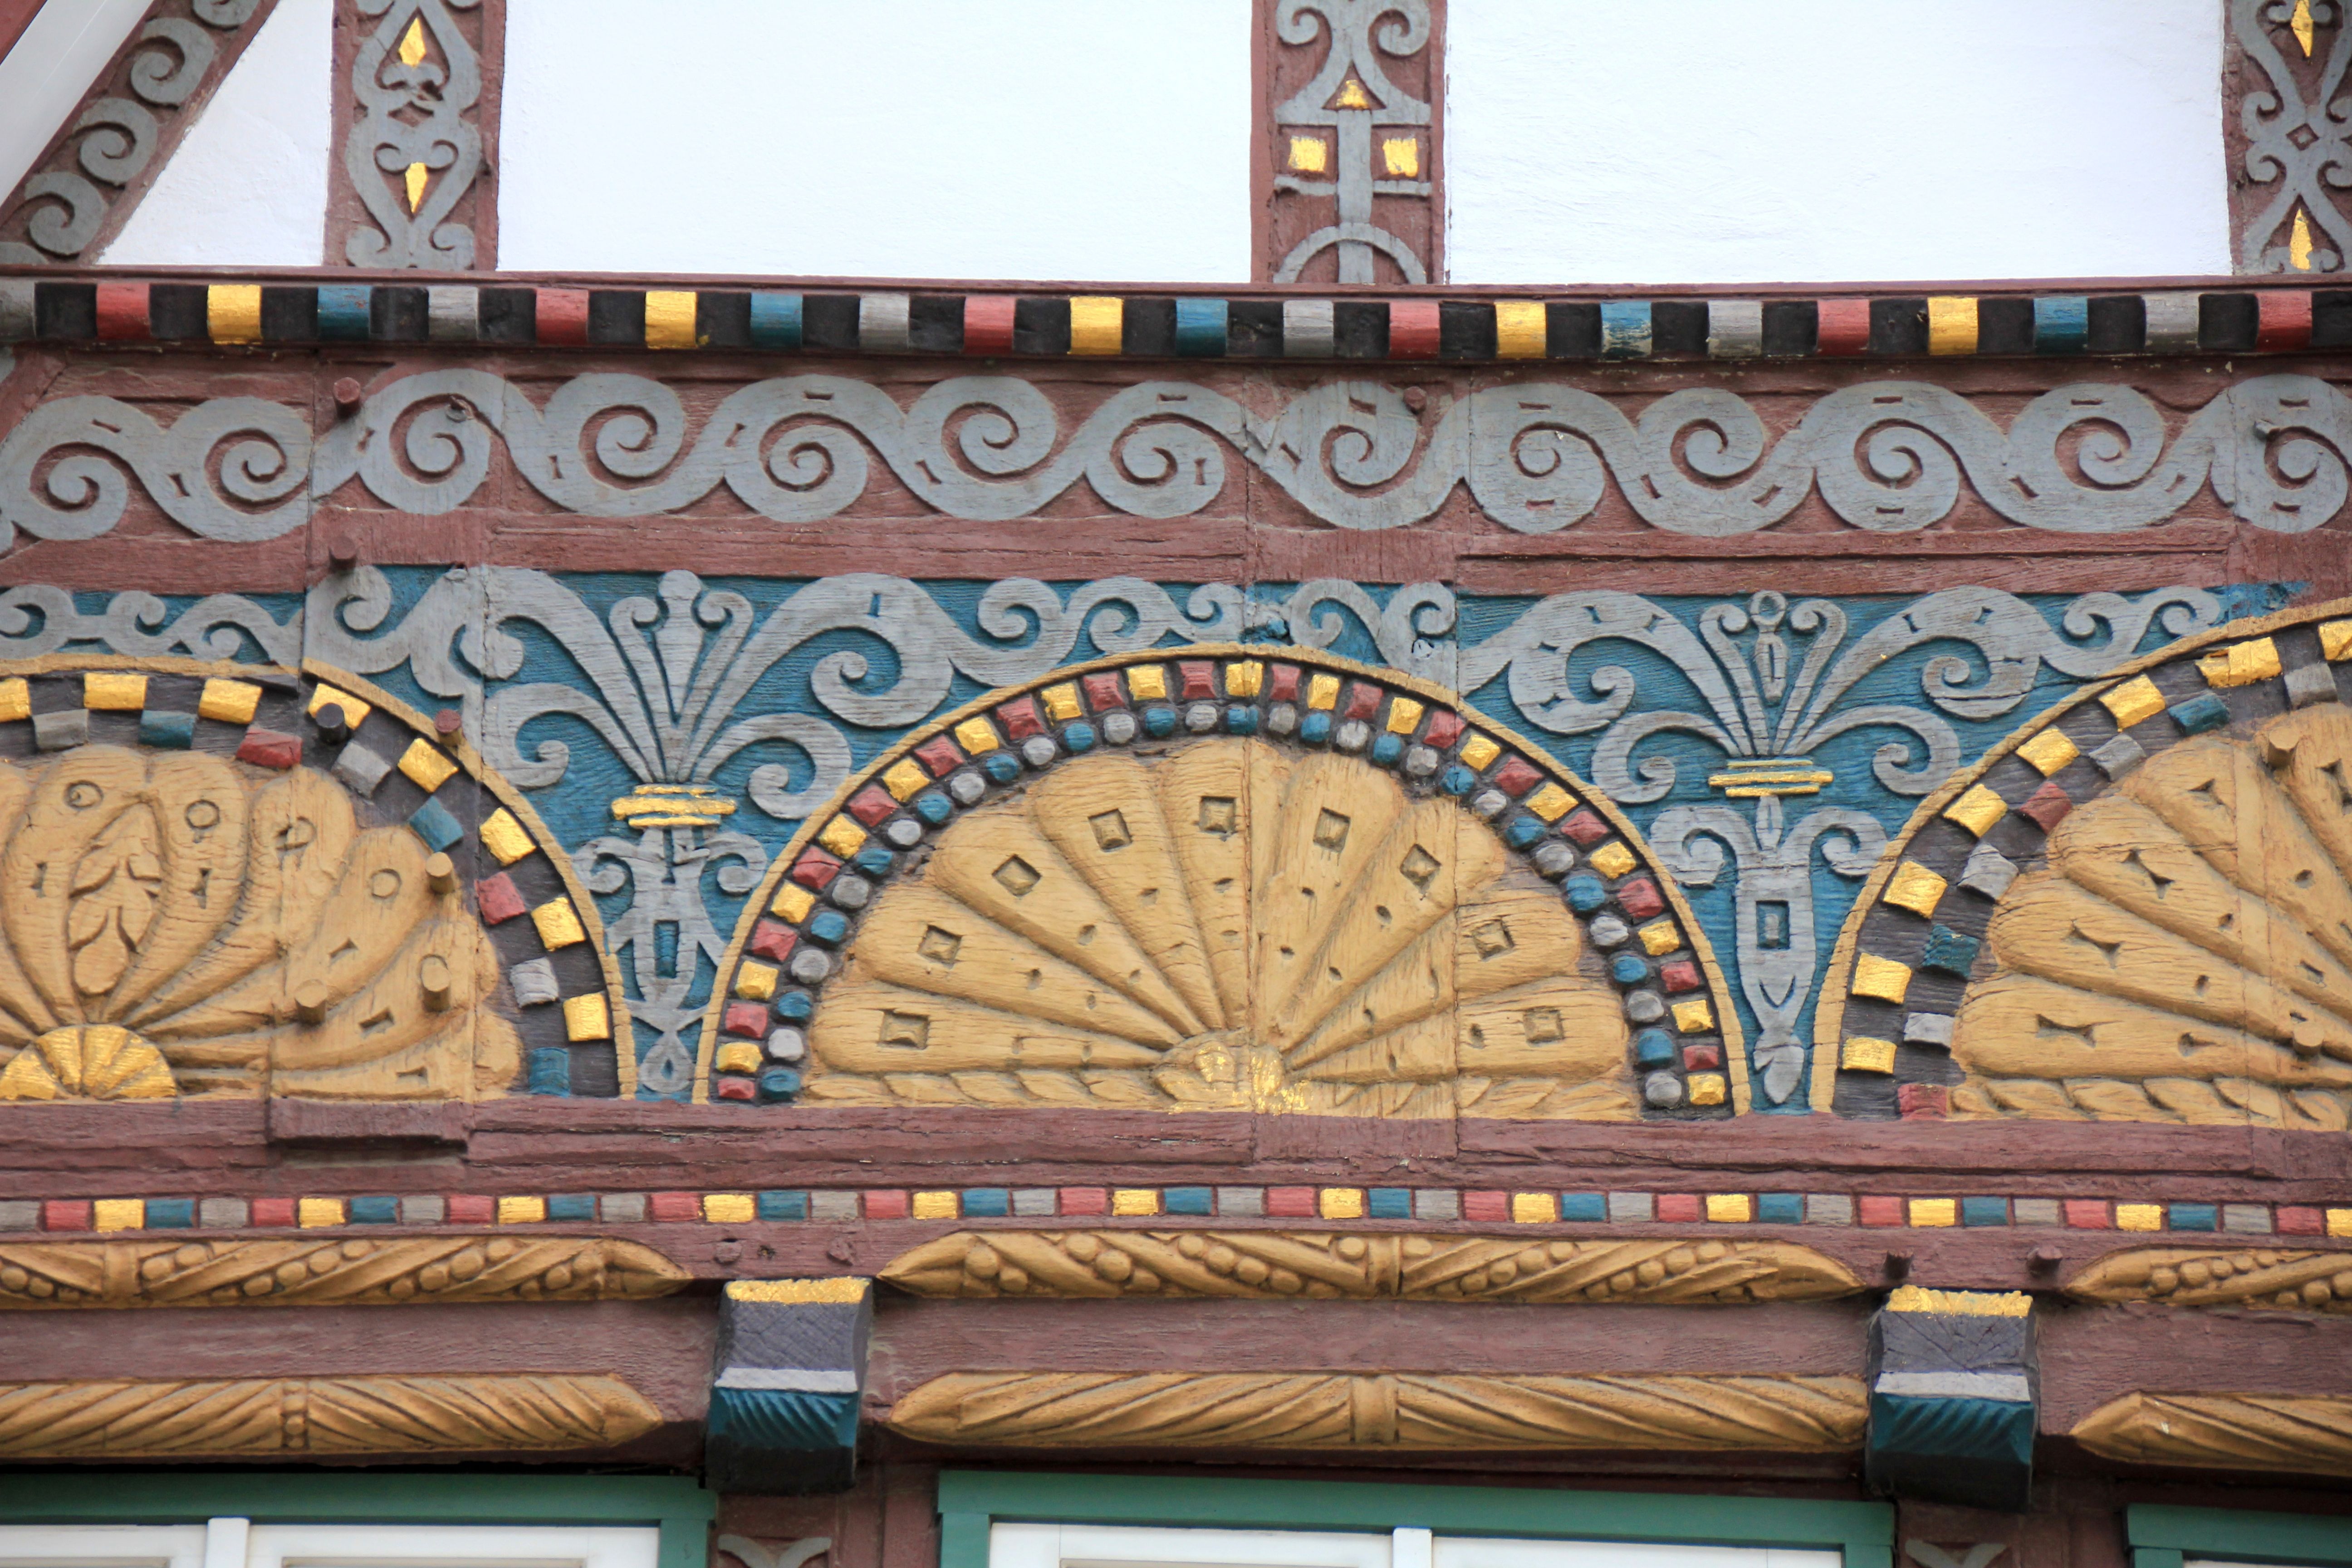
sun, window, glass, building, home, arch, facade, decor, place of worship, carving, border, fachwerkhaus, truss